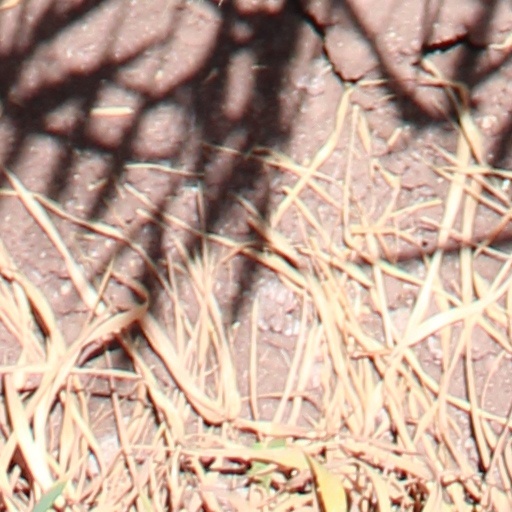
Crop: wheat